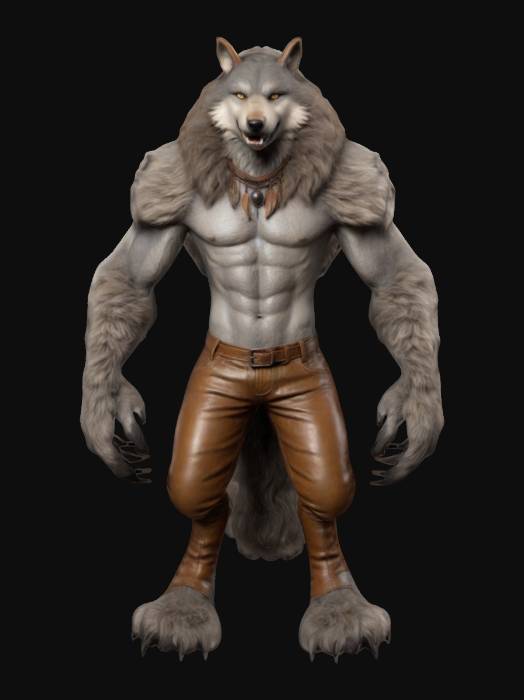
미적 점수 (1~10점): 8